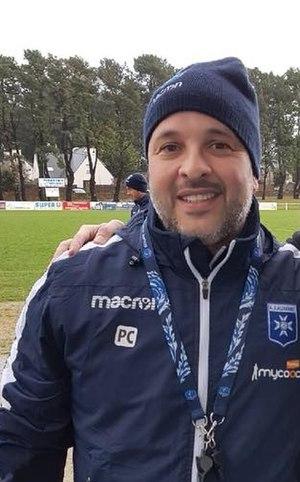
Pablo Correa, Entraîneur de l'AJ Auxerre
Pablo Correa, né le 14 mars 1967 à Montevideo, est un footballeur puis entraîneur franco-uruguayen. Il a été joueur professionnel au Nacional de Montevideo, Rentistas, Peñarol, Defensor Sporting, San Lorenzo, Montevideo Wanderers et à Nancy, où il a passé la majeure partie de sa carrière depuis 1995, en tant que joueur, puis entraîneur.